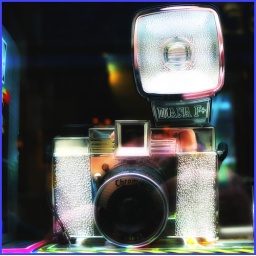
I walked past the Lomography shop today in Newburgh Street. It was shut, but this shiny plastic thing was in the window...